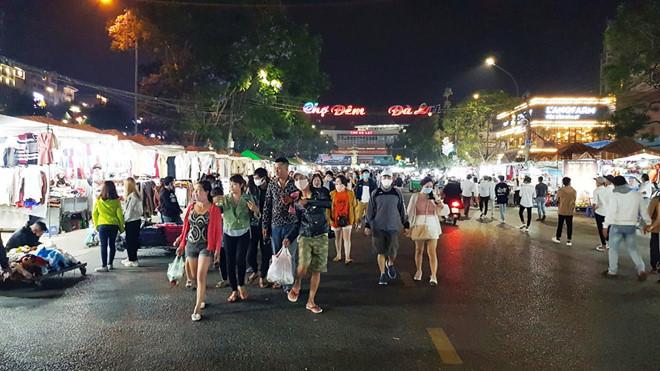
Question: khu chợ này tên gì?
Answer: chợ đêm đà lạt